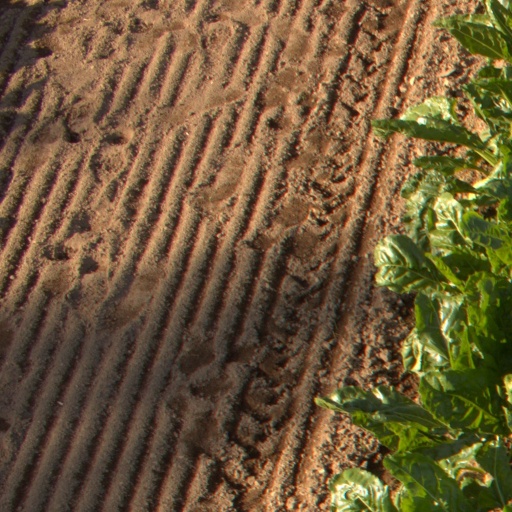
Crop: sugar beet